Marchande de modes

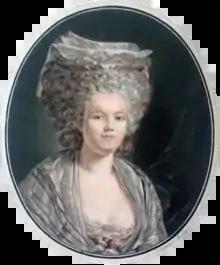
Marie-Jeanne [Rose] Bertin, 1747–1813, fashion merchant.

The profession of fashion merchant emerged from the guild of mercers around 1760–1765. At first, the role was described as a "talent" possessed by the wives of mercers. In eighteenth-century France, the corporations of tailors and then seamstresses held a monopoly on the creation of a garment. Fashion merchants usually only worked on the ornamentation of clothing that had already been stitched together, although they could produce certain small items (such as belts, cravats, bows, shawls, capes, etc.). In the course of their work, fashion merchants used a variety of materials including taffeta, gauze, feathers, ribbons, lace, artificial flowers, embroidery, passementerie, and furs – therefore working with a multitude of suppliers and artisans.